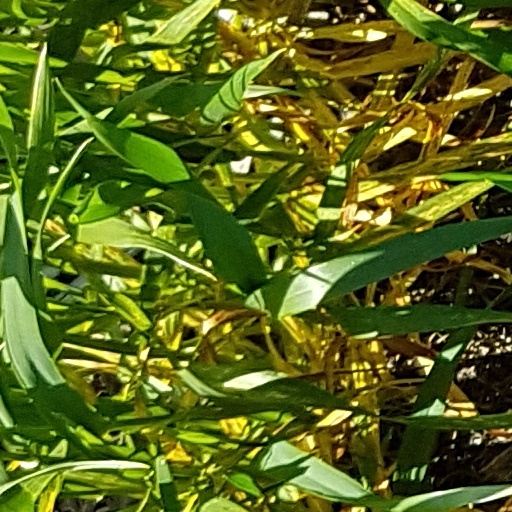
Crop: wheat